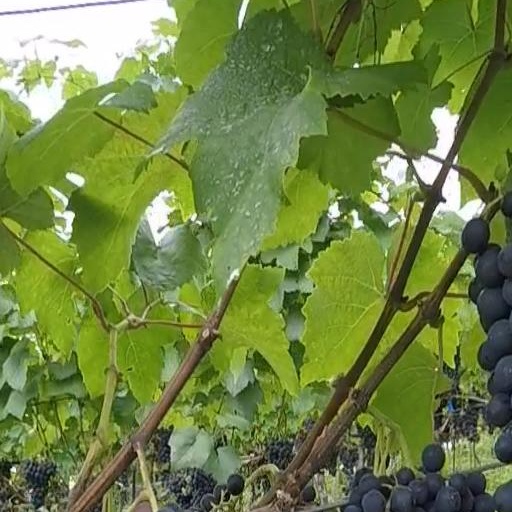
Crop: grape